Culture of the Ottoman Empire

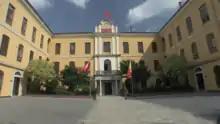
Mekteb-i Sultani (Galatasaray Lisesi – Galatasaray High School)

The "meddah" or story teller played in front of a small group of viewers, such as a coffeehouse audience. The play was generally about a single topic, the "meddah" playing different characters, and was usually introduced by drawing attention to the moral contained in the story. The "meddah" would use props such as an umbrella, a handkerchief, or different headwear, to signal a change of character, and was skilled at manipulating his voice and imitating different dialects. There was no time limitation on the shows; a good "meddah" had the skill to adjust the story depending on interaction with the audience.